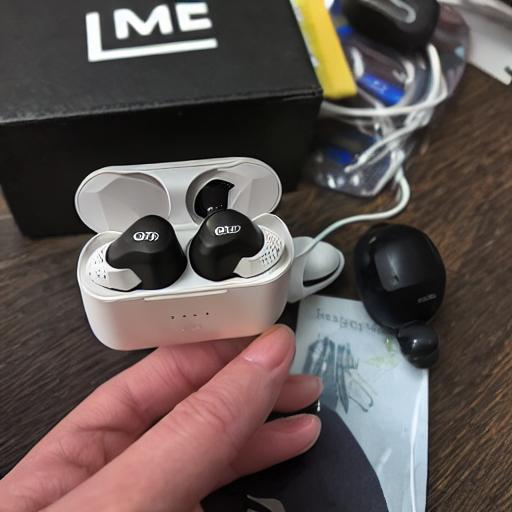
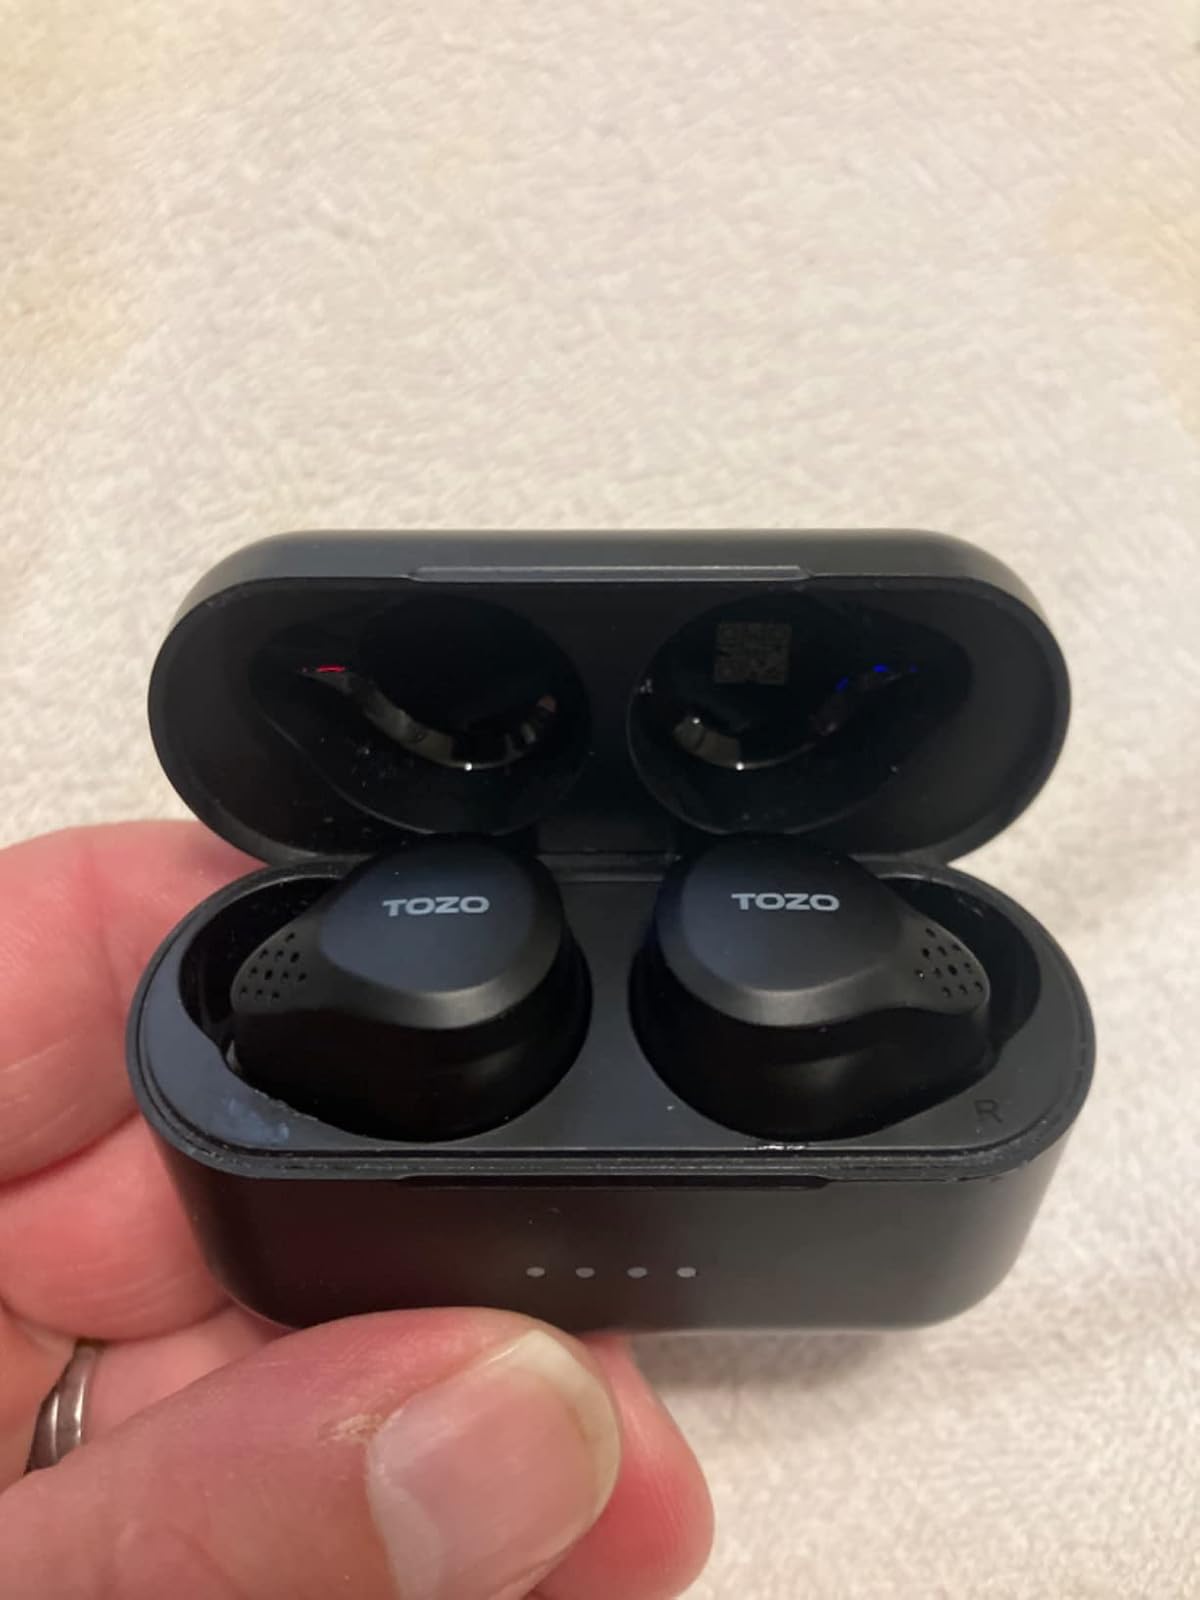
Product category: earbuds
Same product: no